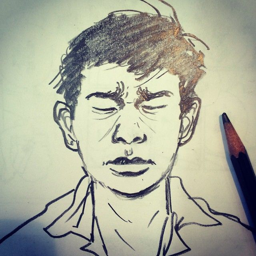
drawing a portrait of an imaginary man .